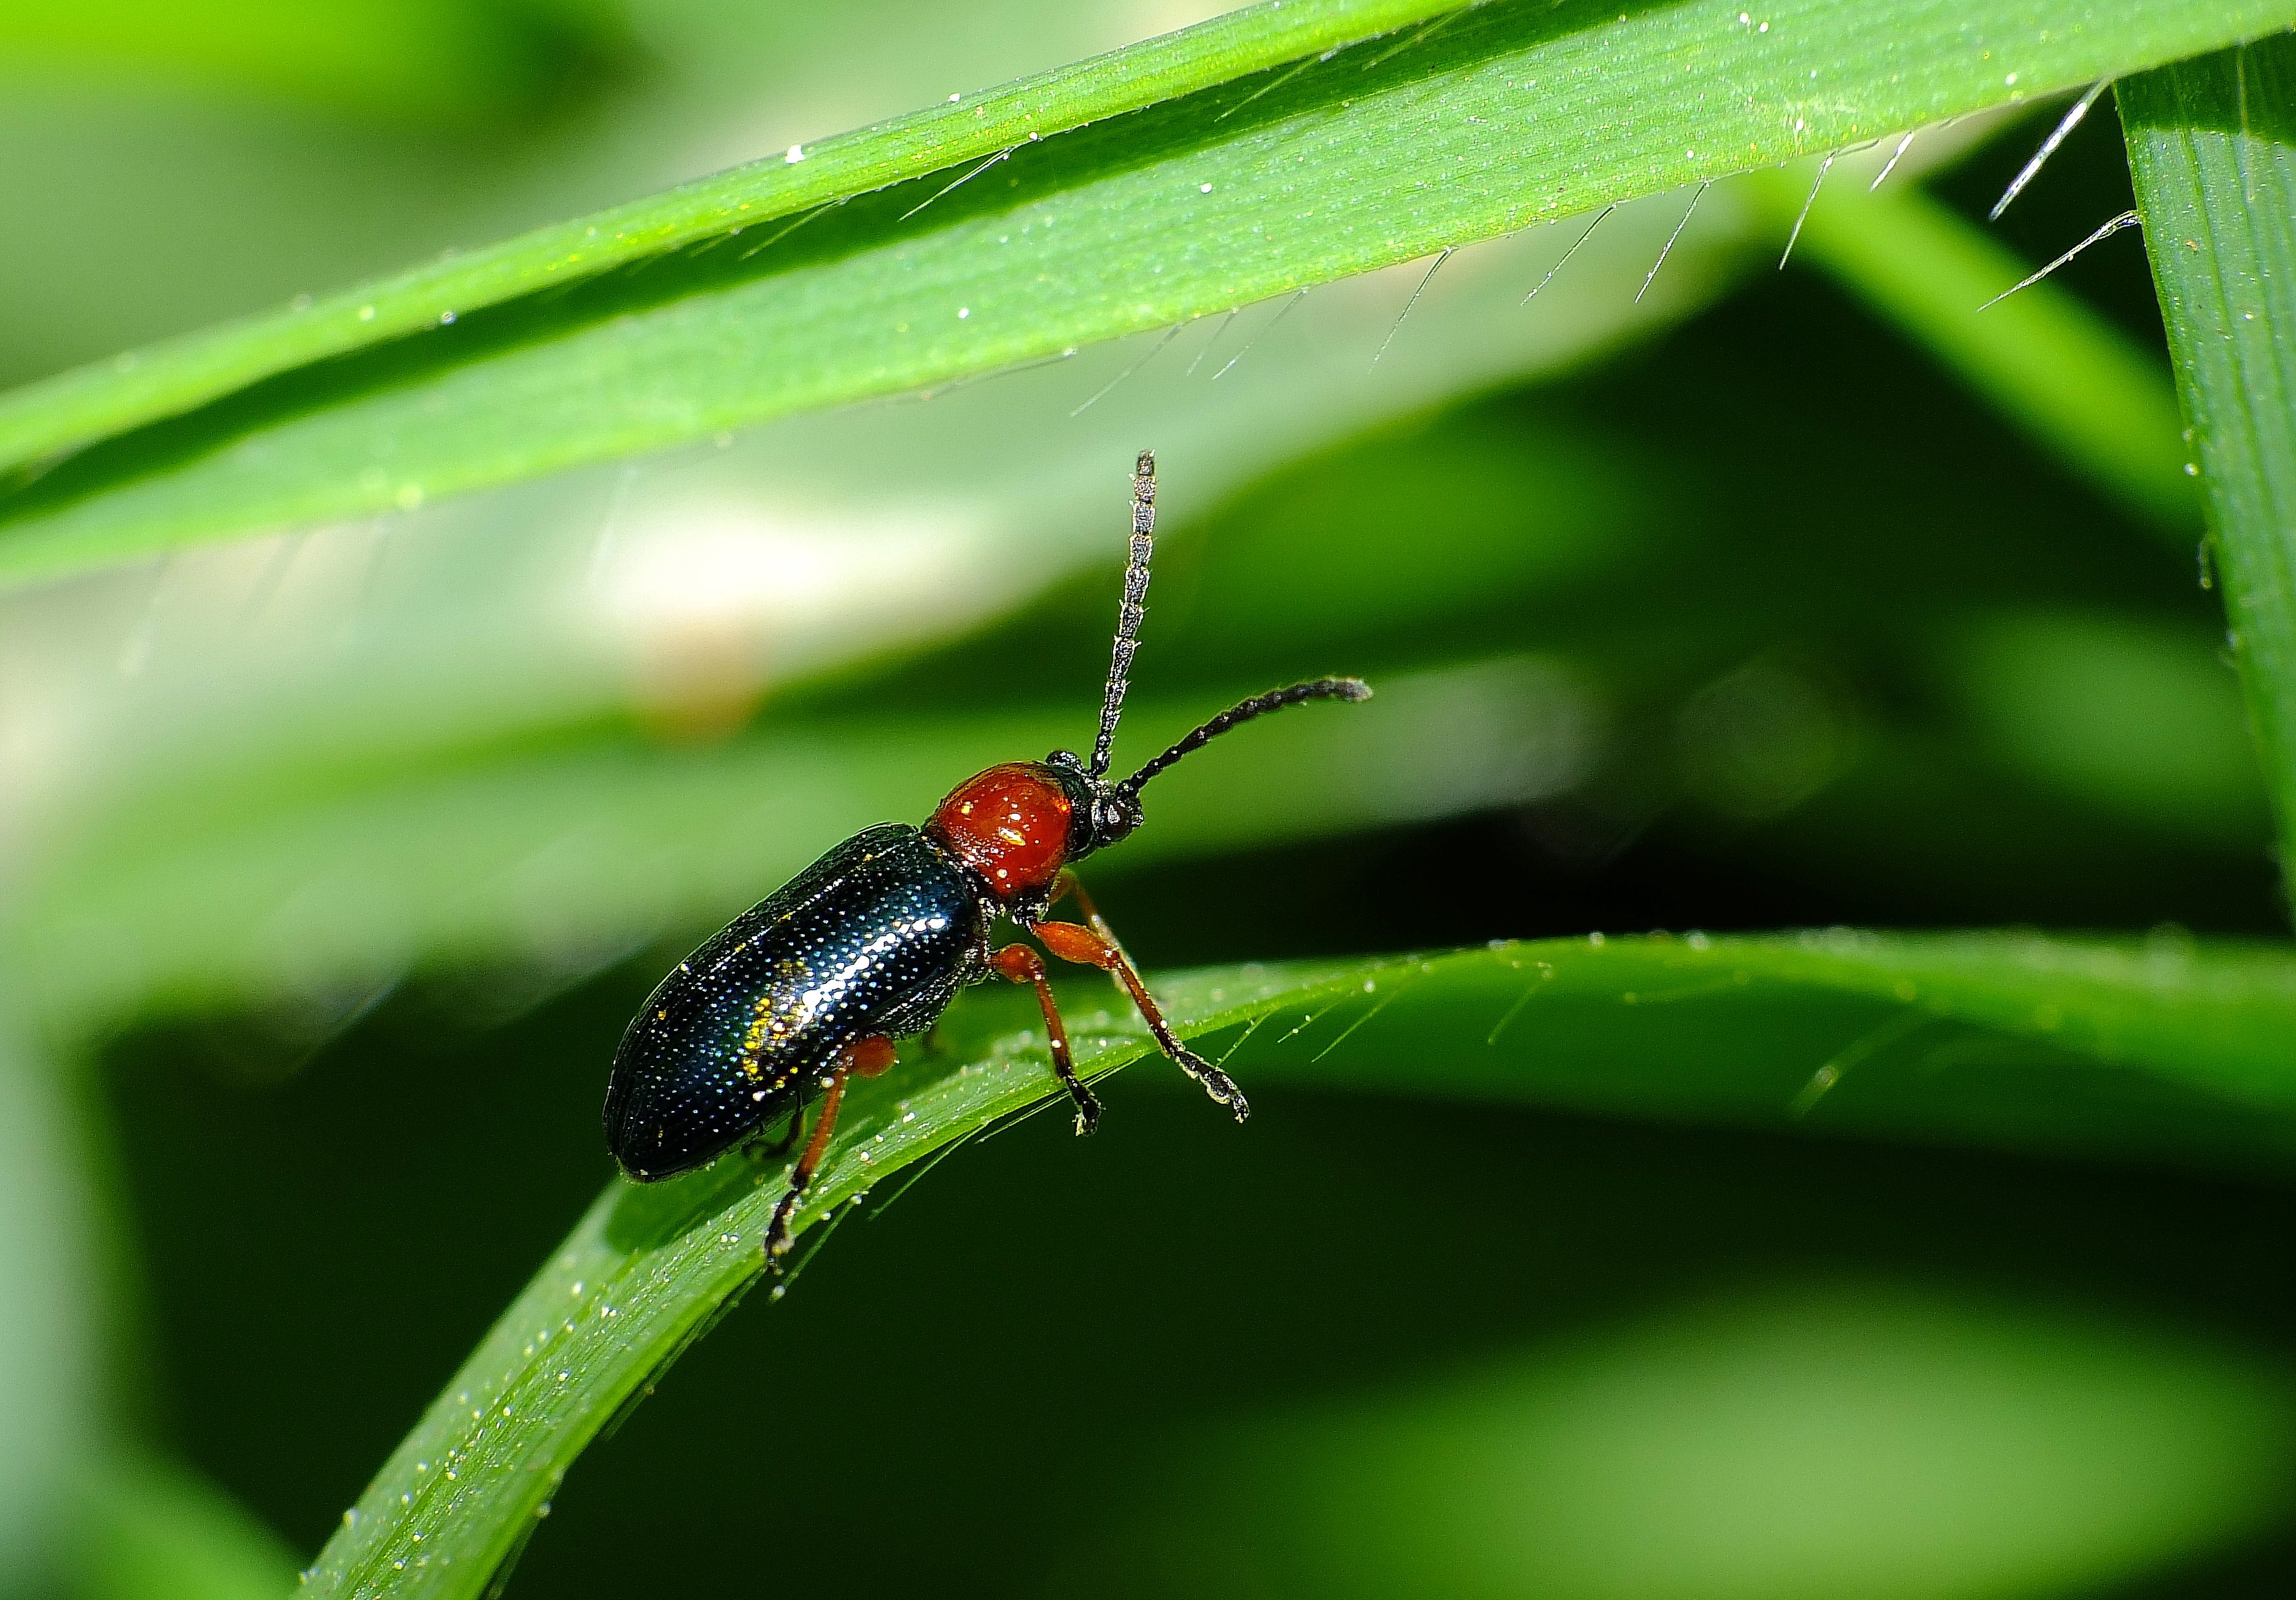
nature, photography, leaf, green, insect, macro, fauna, invertebrate, close up, animals, naturaleza, damselfly, beetle, ggl1, gaby1, xovesphoto, animales, gphoto, raynox250, fujifilmxs1, macro photography, arthropod, leaf beetle, plant stem